2014 Illinois State Redbirds football team

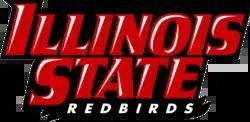
Logo for athletics at Illinois State University

The 2014 Illinois State Redbirds football team represented Illinois State University as a member of the Missouri Valley Football Conference (MVFC) during the 2014 NCAA Division I FCS football season. Led by sixth-year head coach Brock Spack, the Redbirds compiled an overall record of 13–2 with a mark of 7–1 in conference play, sharing the MVFC title with North Dakota State. Illinois State received an at-large bid to the NCAA Division I Football Championship playoffs. After a first-round bye, the Redbirds defeated Northern Iowa in the second round, Eastern Washington in the quarterfinals, and New Hampshire in the semifinals before losing to North Dakota State in the NCAA Division I Championship Game. The team played home games at Hancock Stadium in Normal, Illinois.